Kimrie Lewis

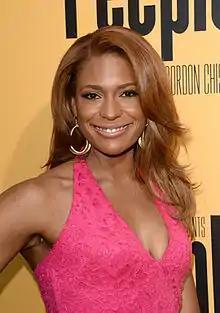
Kimrie Lewis attending "Peeples" premiere

Kimrie Denise Lewis is an American actress, director and writer. She is best known for playing Poppy Banks on the ABC comedy "Single Parents "and Mika on the NBC comedy" Kenan." She had a recurring role as reporter Ashley Davidson on "Scandal."